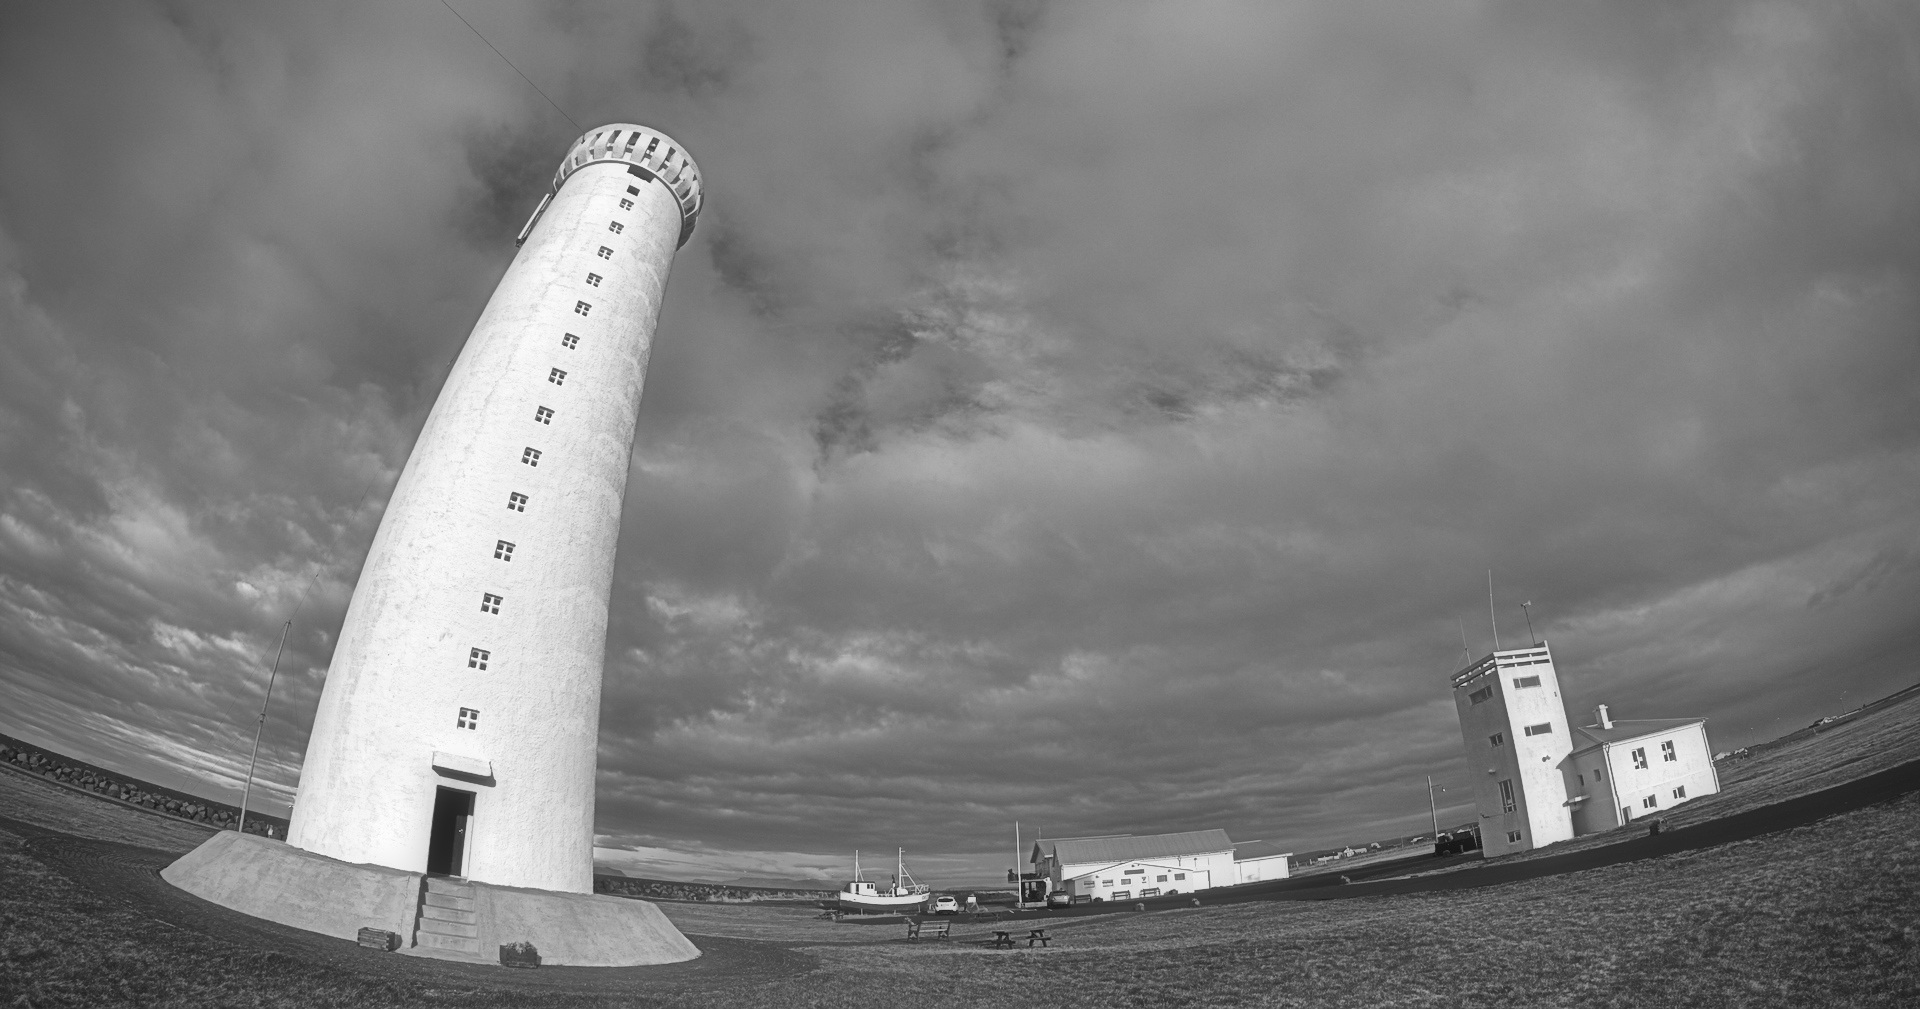
nature, light, cloud, black and white, lighthouse, architecture, white, photography, house, building, vehicle, tower, beacon, darkness, iceland, black, monochrome, safety, fisheye, shape, monochrome photography, atmosphere of earth